William Petty, 2nd Earl of Shelburne

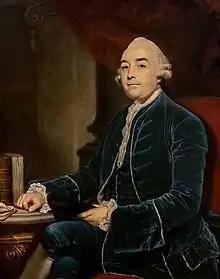
A portrait of Lord Shelburne by Sir Joshua Reynolds

Shortly after leaving the university, he served in 20th Foot regiment commanded by James Wolfe during the Seven Years' War. He became friends with his fellow officer Charles Grey, whose career he later assisted. In 1757 he took part in the amphibious Raid on Rochefort which withdrew without making any serious attempt on the town. The following year he was sent to serve in Germany and distinguished himself at Minden and Kloster-Kampen. For his services he was appointed aide-de-camp to the new King, George III, with the rank of colonel.